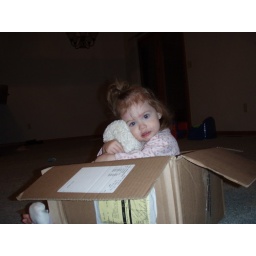
cuddle bear in a box